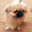
Label: dog